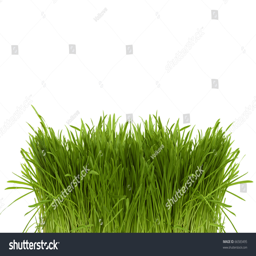
bunch of green spring grass on a white background isolated